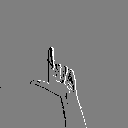
ASL letter: l